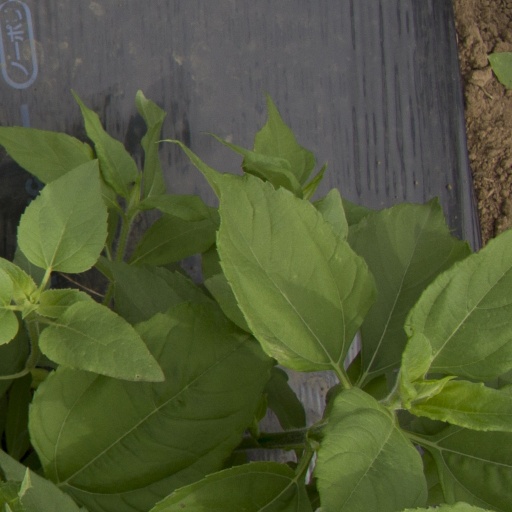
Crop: Jerusalem artichoke